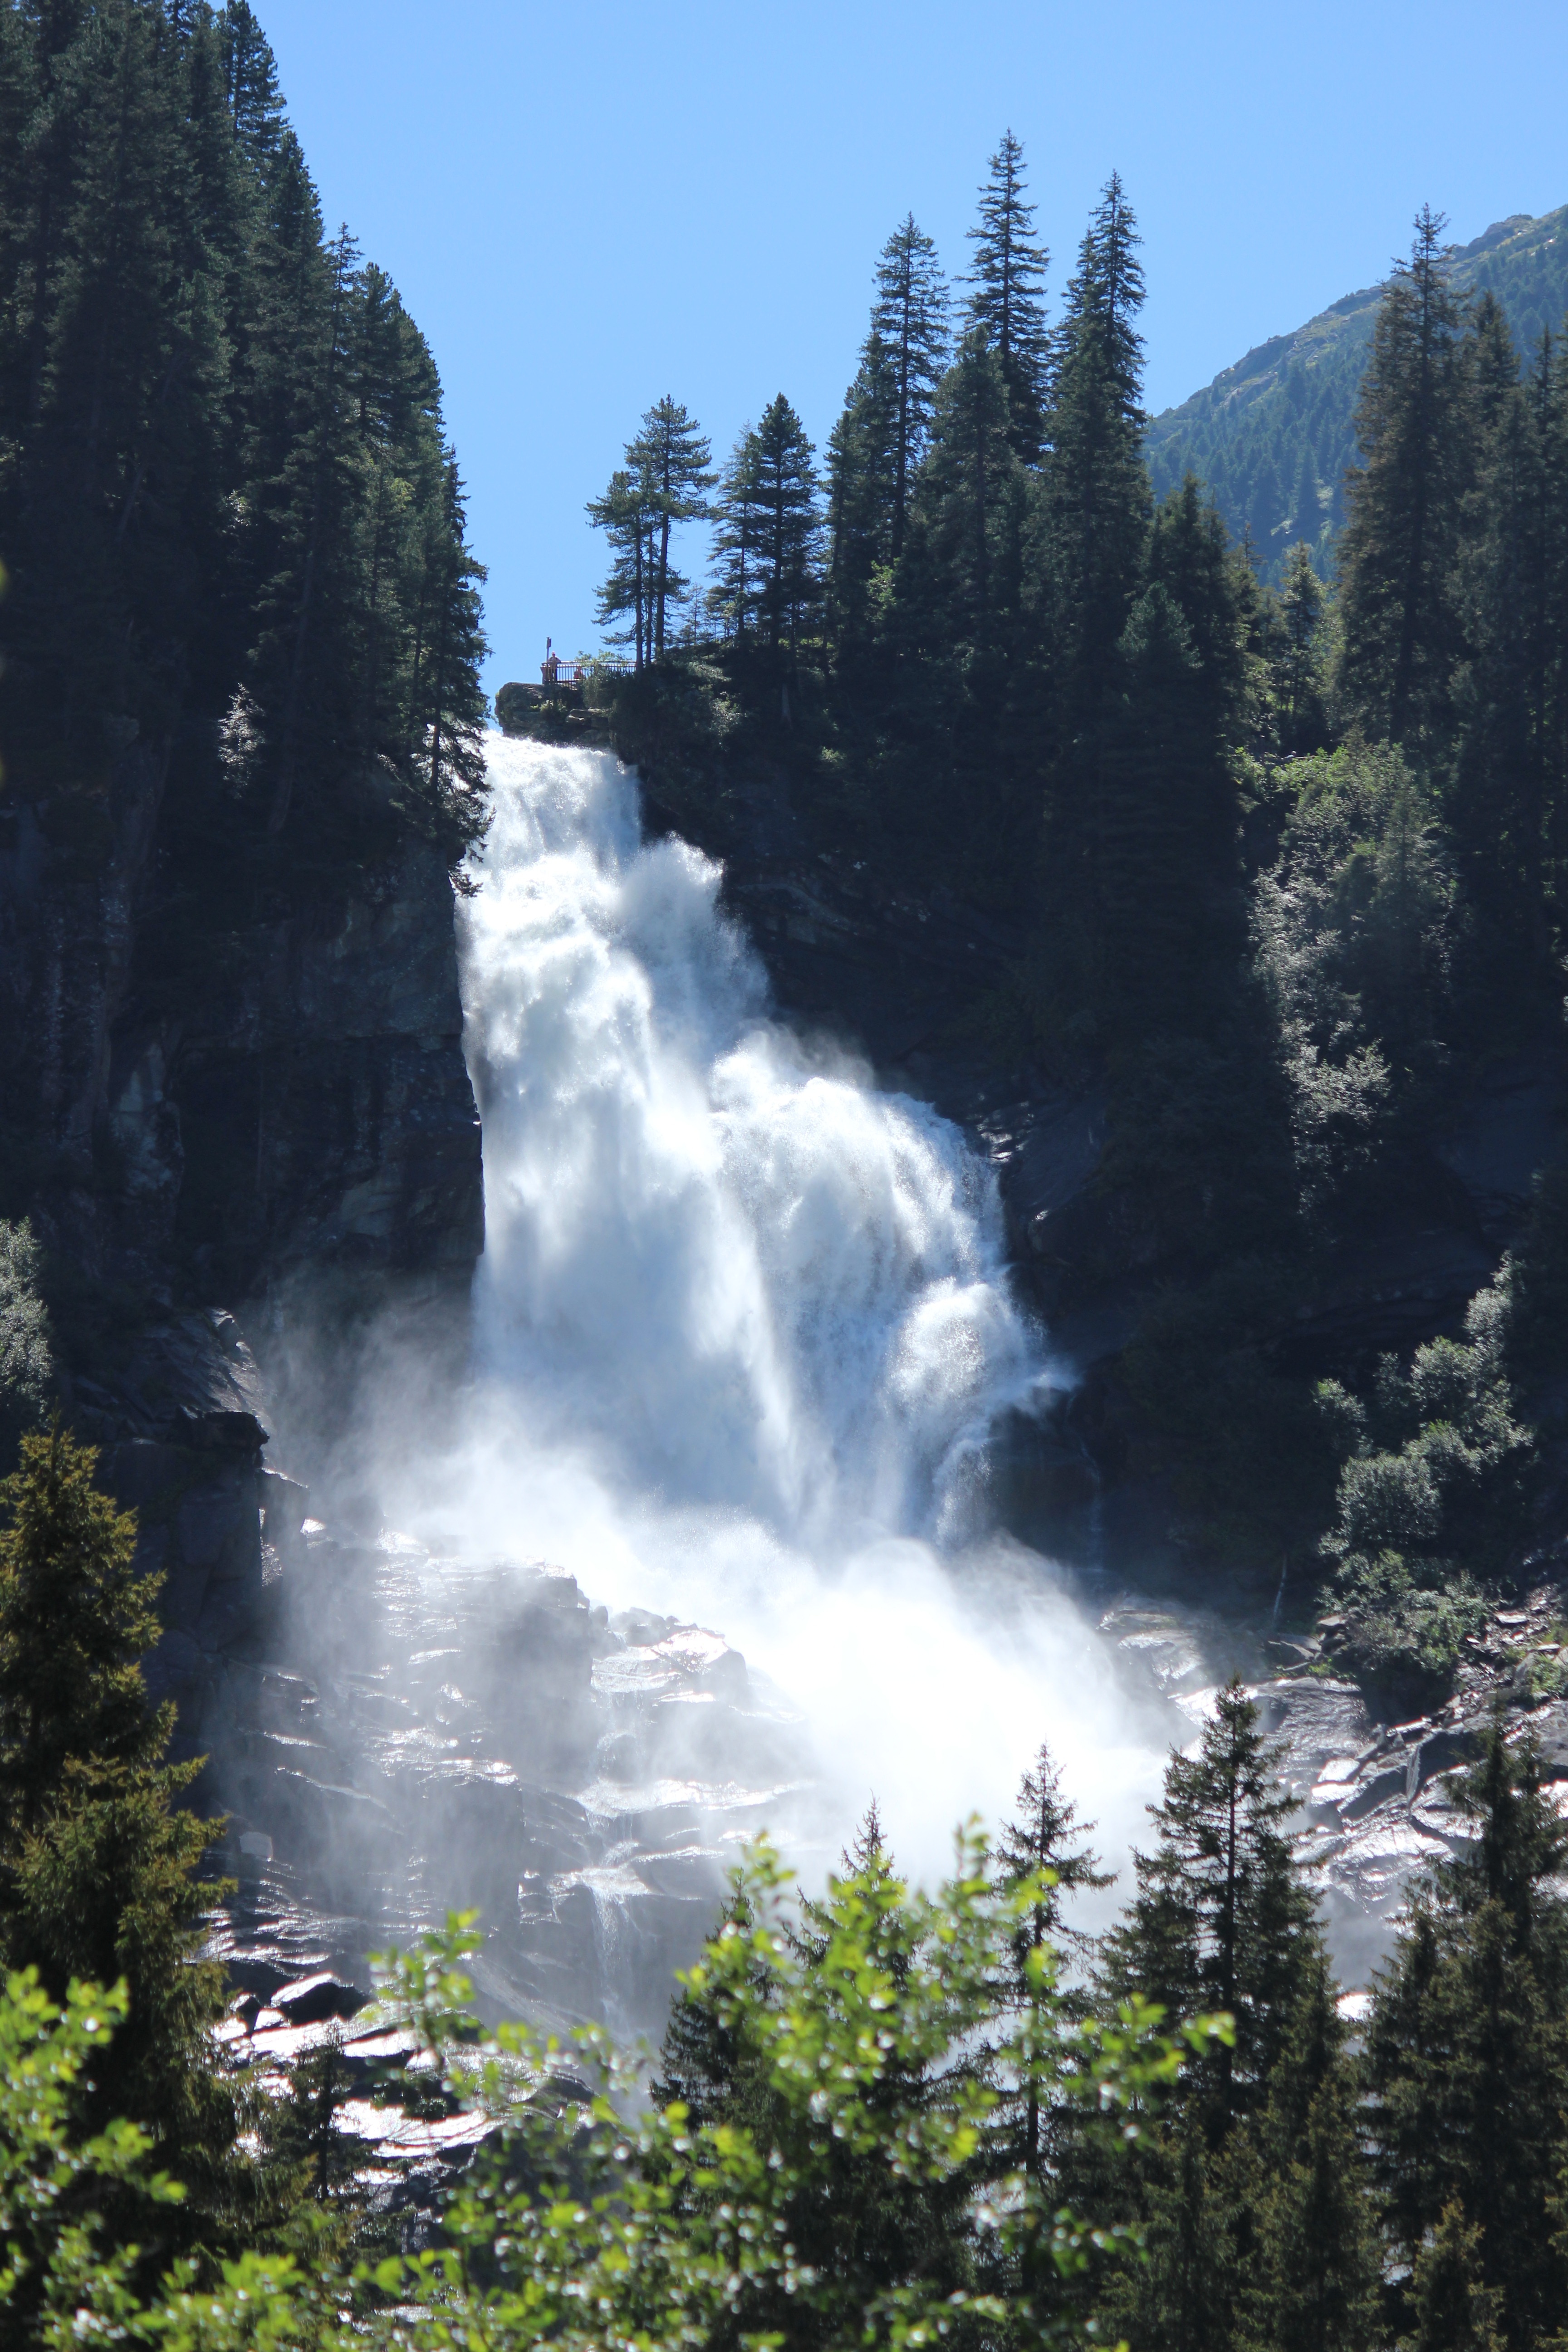
forest, waterfall, wilderness, mountain, lake, national park, body of water, austria, alps, wasserfall, water feature, krimml, geological phenomenon